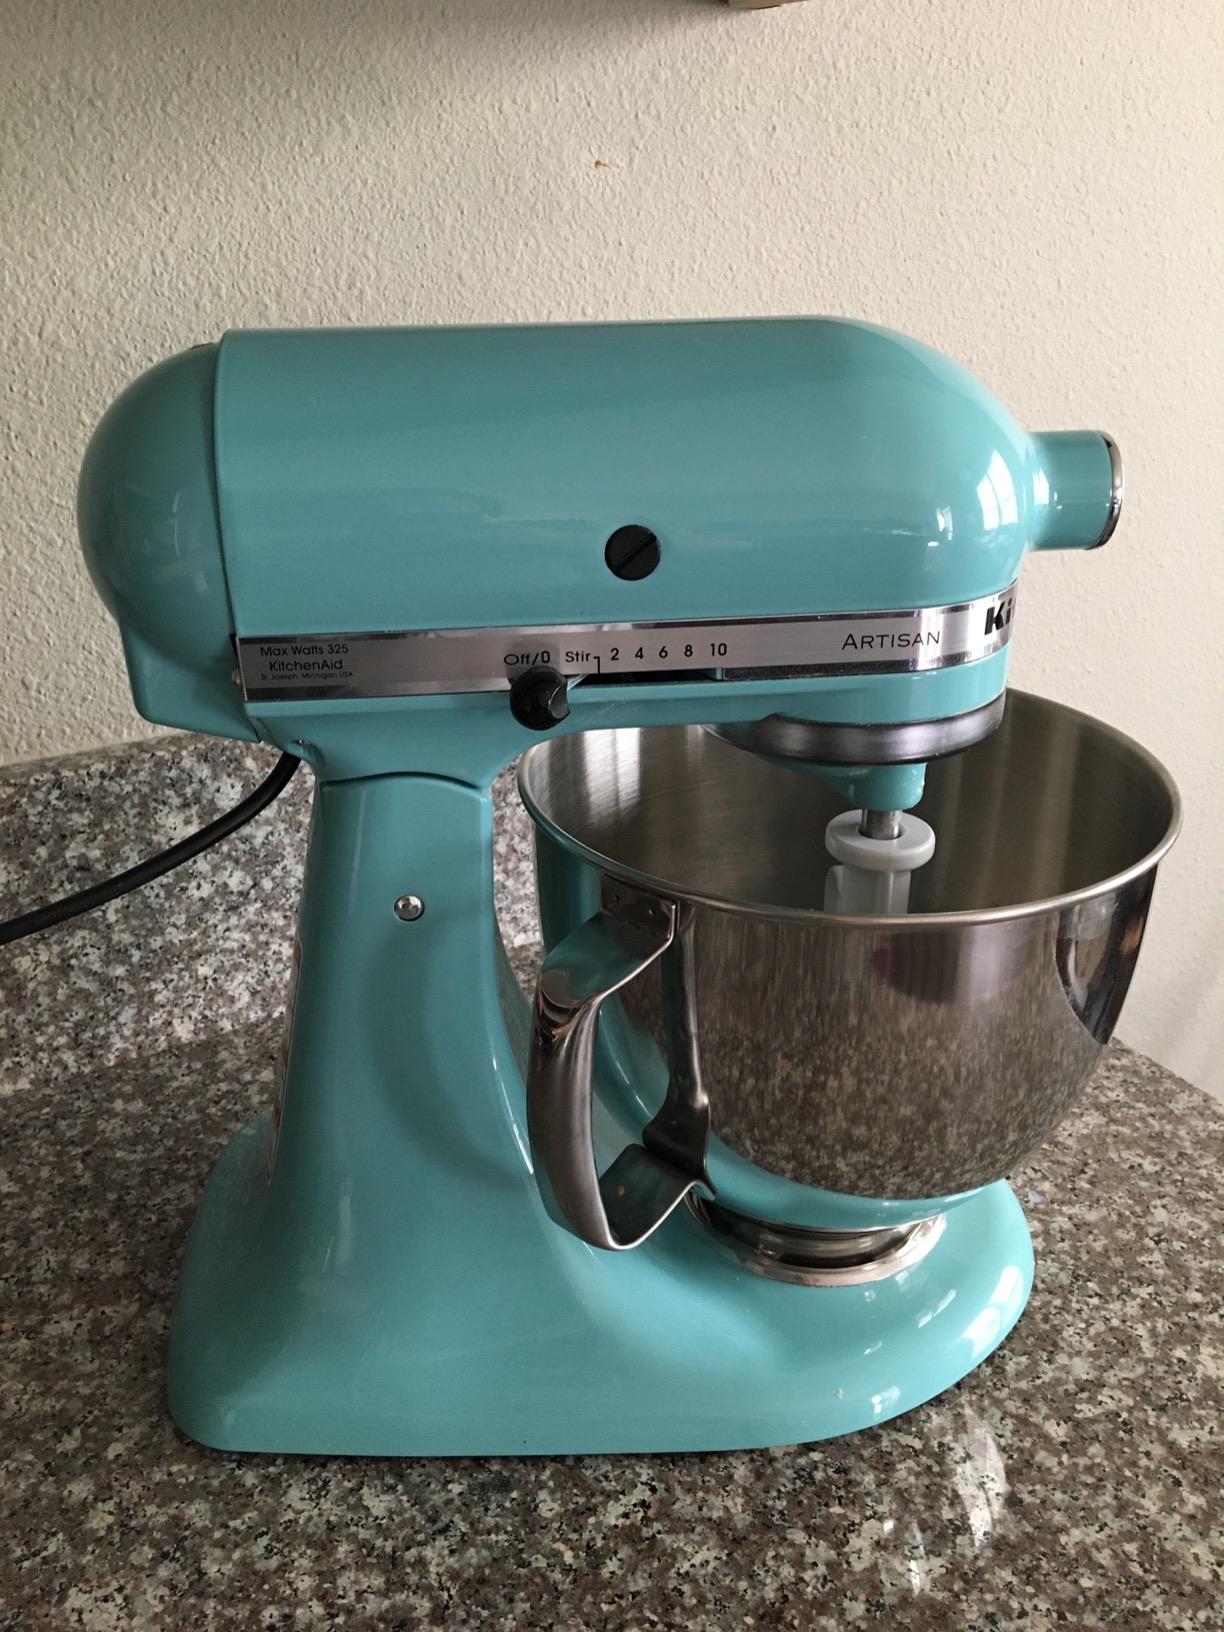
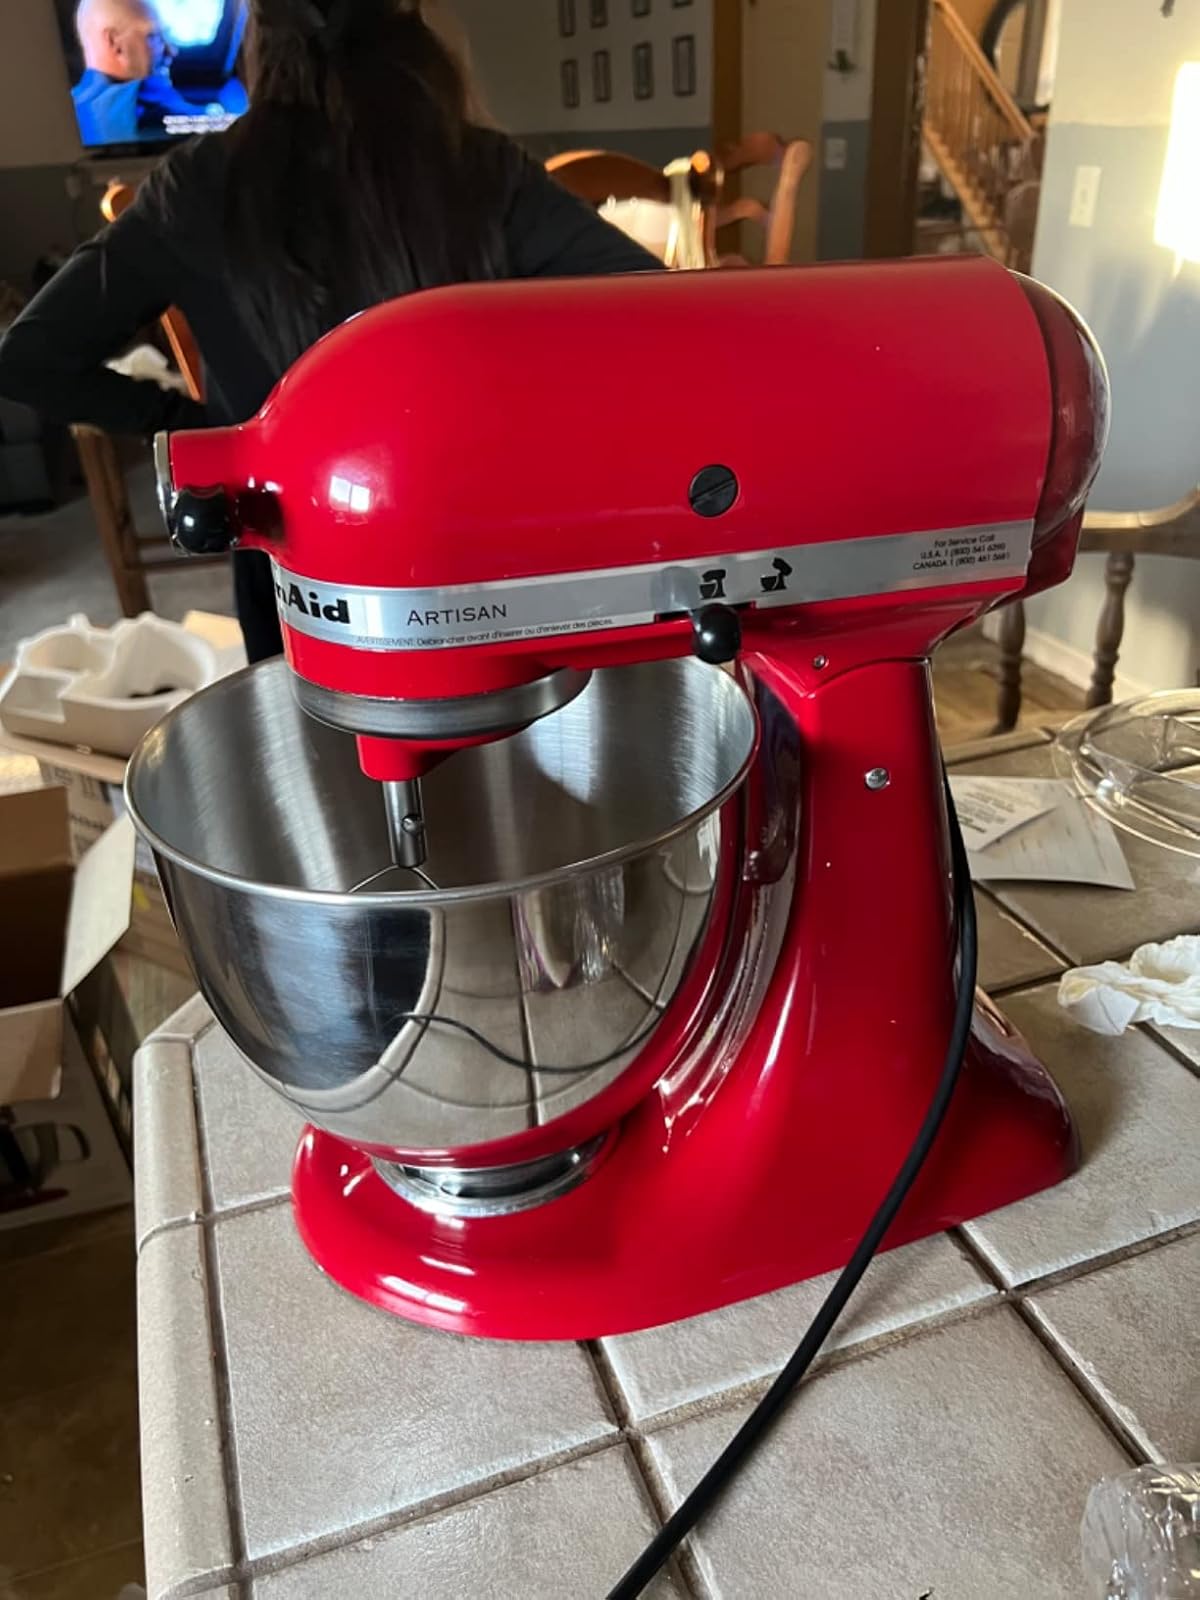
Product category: items_mixer
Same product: no